Acla da Fontauna railway station

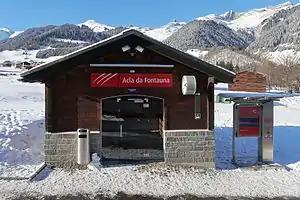
The station in 2017

Acla da Fontauna railway station is a railway station in the municipality of Disentis/Mustér, in the Swiss canton of Grisons. It is an intermediate stop on the gauge Furka Oberalp line of the Matterhorn Gotthard Bahn.